Württemberg Tss 4

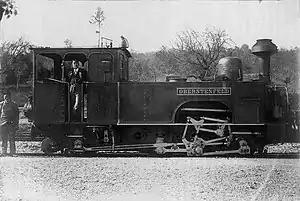
No. 12 "OBERSTENFELD" in May 1895

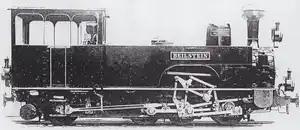
Maschinenfabrik Esslingen works' photograph of the last Württemberg Tss 4: No. 13 "BEILSTEIN"

The Württemberg Tss 4 was a class of three 750-mm gauge locomotives of the Royal Württemberg State Railways "(Königlich Württembergischen Staats-Eisenbahnen", K.W.St.E.). They were used on the Bottwartalbahn between Heilbronn Süd and Marbach am Neckar. While in service, the locomotives were based at Beilstein. The Tss 4 were the first 750-mm gauge steam locomotives to be equipped with the Klose drive system.